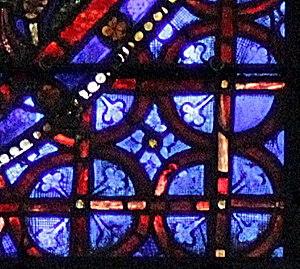
Le vitrail de Saint Thomas Becket est un vitrail gothique de la cathédrale Notre-Dame de Chartres, situé dans la partie sud du déambulatoire, dans la chapelle des confesseurs.